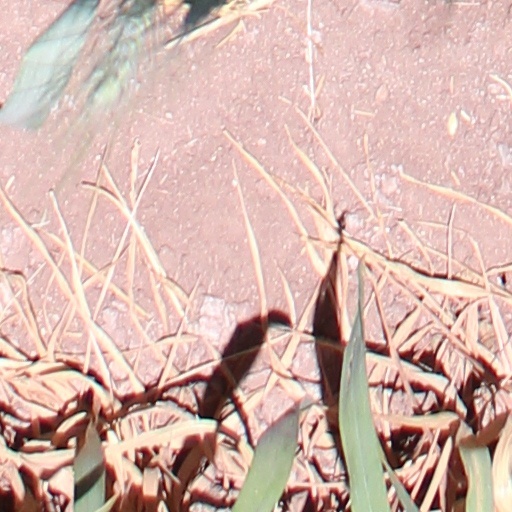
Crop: wheat